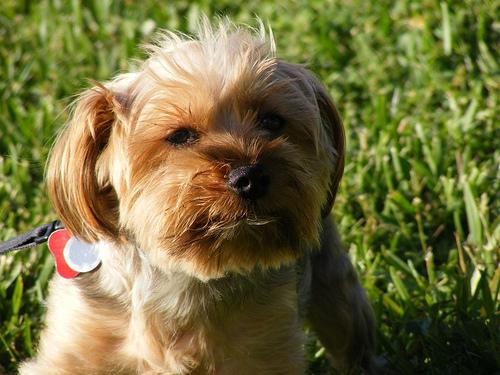
Breed: yorkshire terrier